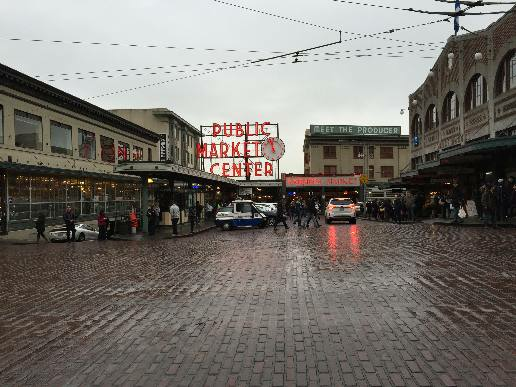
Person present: No